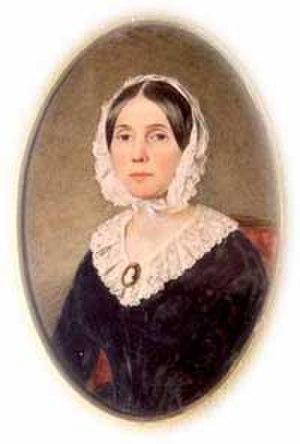
Floride Bonneau Calhoun, née le 15 février 1792 à Charleston et morte le 25 juillet 1866 à Pendleton, est en sa qualité de femme du 7ᵉ vice-président des États-Unis, John Caldwell Calhoun, deuxième dame des États-Unis.